Steinkopf (Taunus)

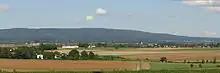
View from Karben northwest to the Steinkopf with the TV tower and the hill spur of Winterstein to the right

The Steinkopf near Ober-Rosbach in the county of Wetteraukreis and Pfaffenwiesbach in the county of Hochtaunuskreis in the German state of Hesse is a hill, , in the eastern Taunus and the easternmost Taunus eminence over . It has an isolation of 10.170 km and a prominence of 173 m and is thus one of the five independent summits in the Taunus. The Steinkopf is a landmark visible from a long distance especially for the immediately adjacent region of Wetterau to the east.